Saving Mr. Wu

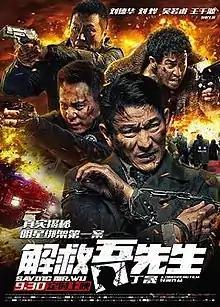
Chinese film poster

Saving Mr. Wu,, previously known as The Strongest Competitor, is a 2015 Chinese action crime thriller film directed by Ding Sheng and starring Andy Lau, Liu Ye, Wu Ruofu and Wang Qianyuan. The film was based on a true abduction case where cast member Wu Ruofu was the victim.